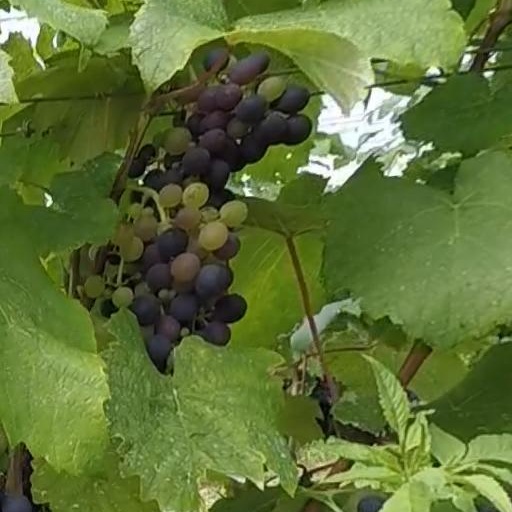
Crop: grape